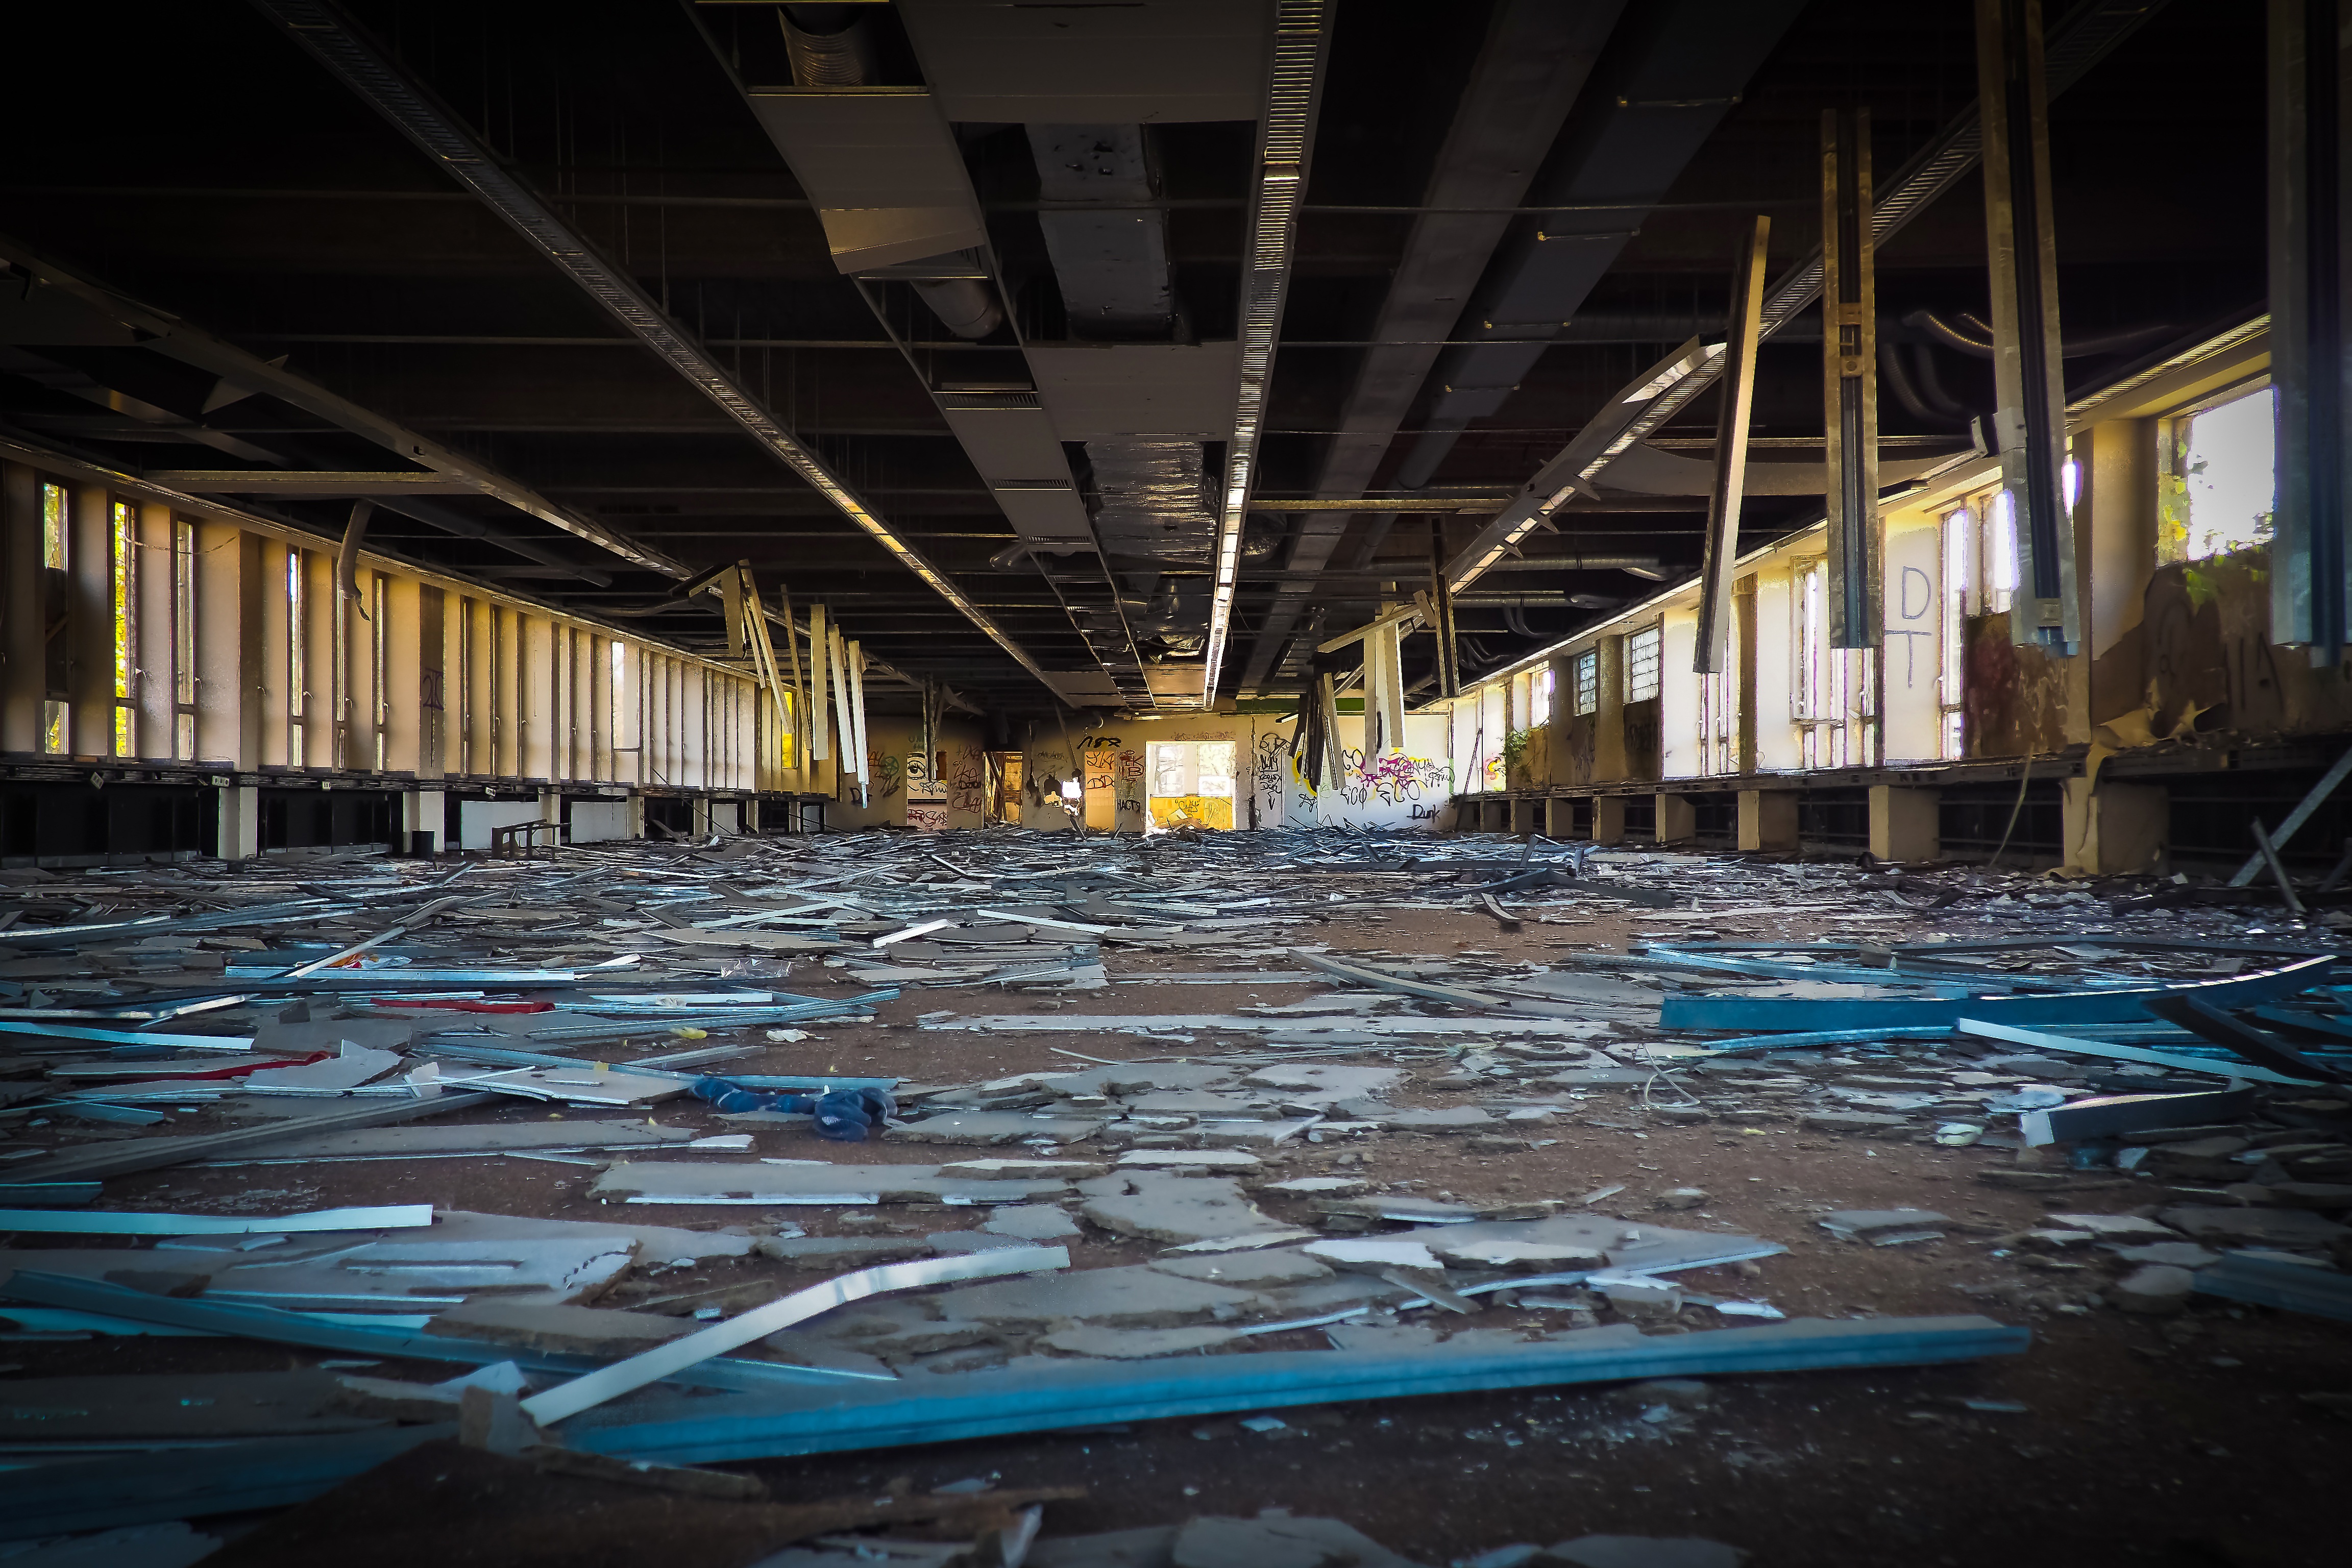
architecture, structure, floor, window, building, old, atmosphere, mystical, dark, reflection, pillar, swimming pool, hall, broken, factory, contrast, industry, decay, ruin, old building, graffiti, destroyed, arena, mysterious, transience, dilapidated, stock, weird, history, gloomy, destruction, mood, past, forget, transient, secret, leave, wall painting, industrial plant, lost places, pforphoto, break up, industrial building, factory building, lapsed, old factory, ailing, industrial hall, old factory hall, run down, urban area, sport venue